D. K. Jayaraman

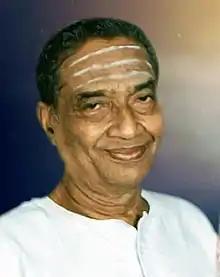

Damal Krishnaswamy Jayaraman (popularly known as DKJ), the renowned brother of D. K. Pattammal, was a professional Carnatic music singer. He was awarded the Madras Music Academy's Sangeetha Kalanidhi in 1990.